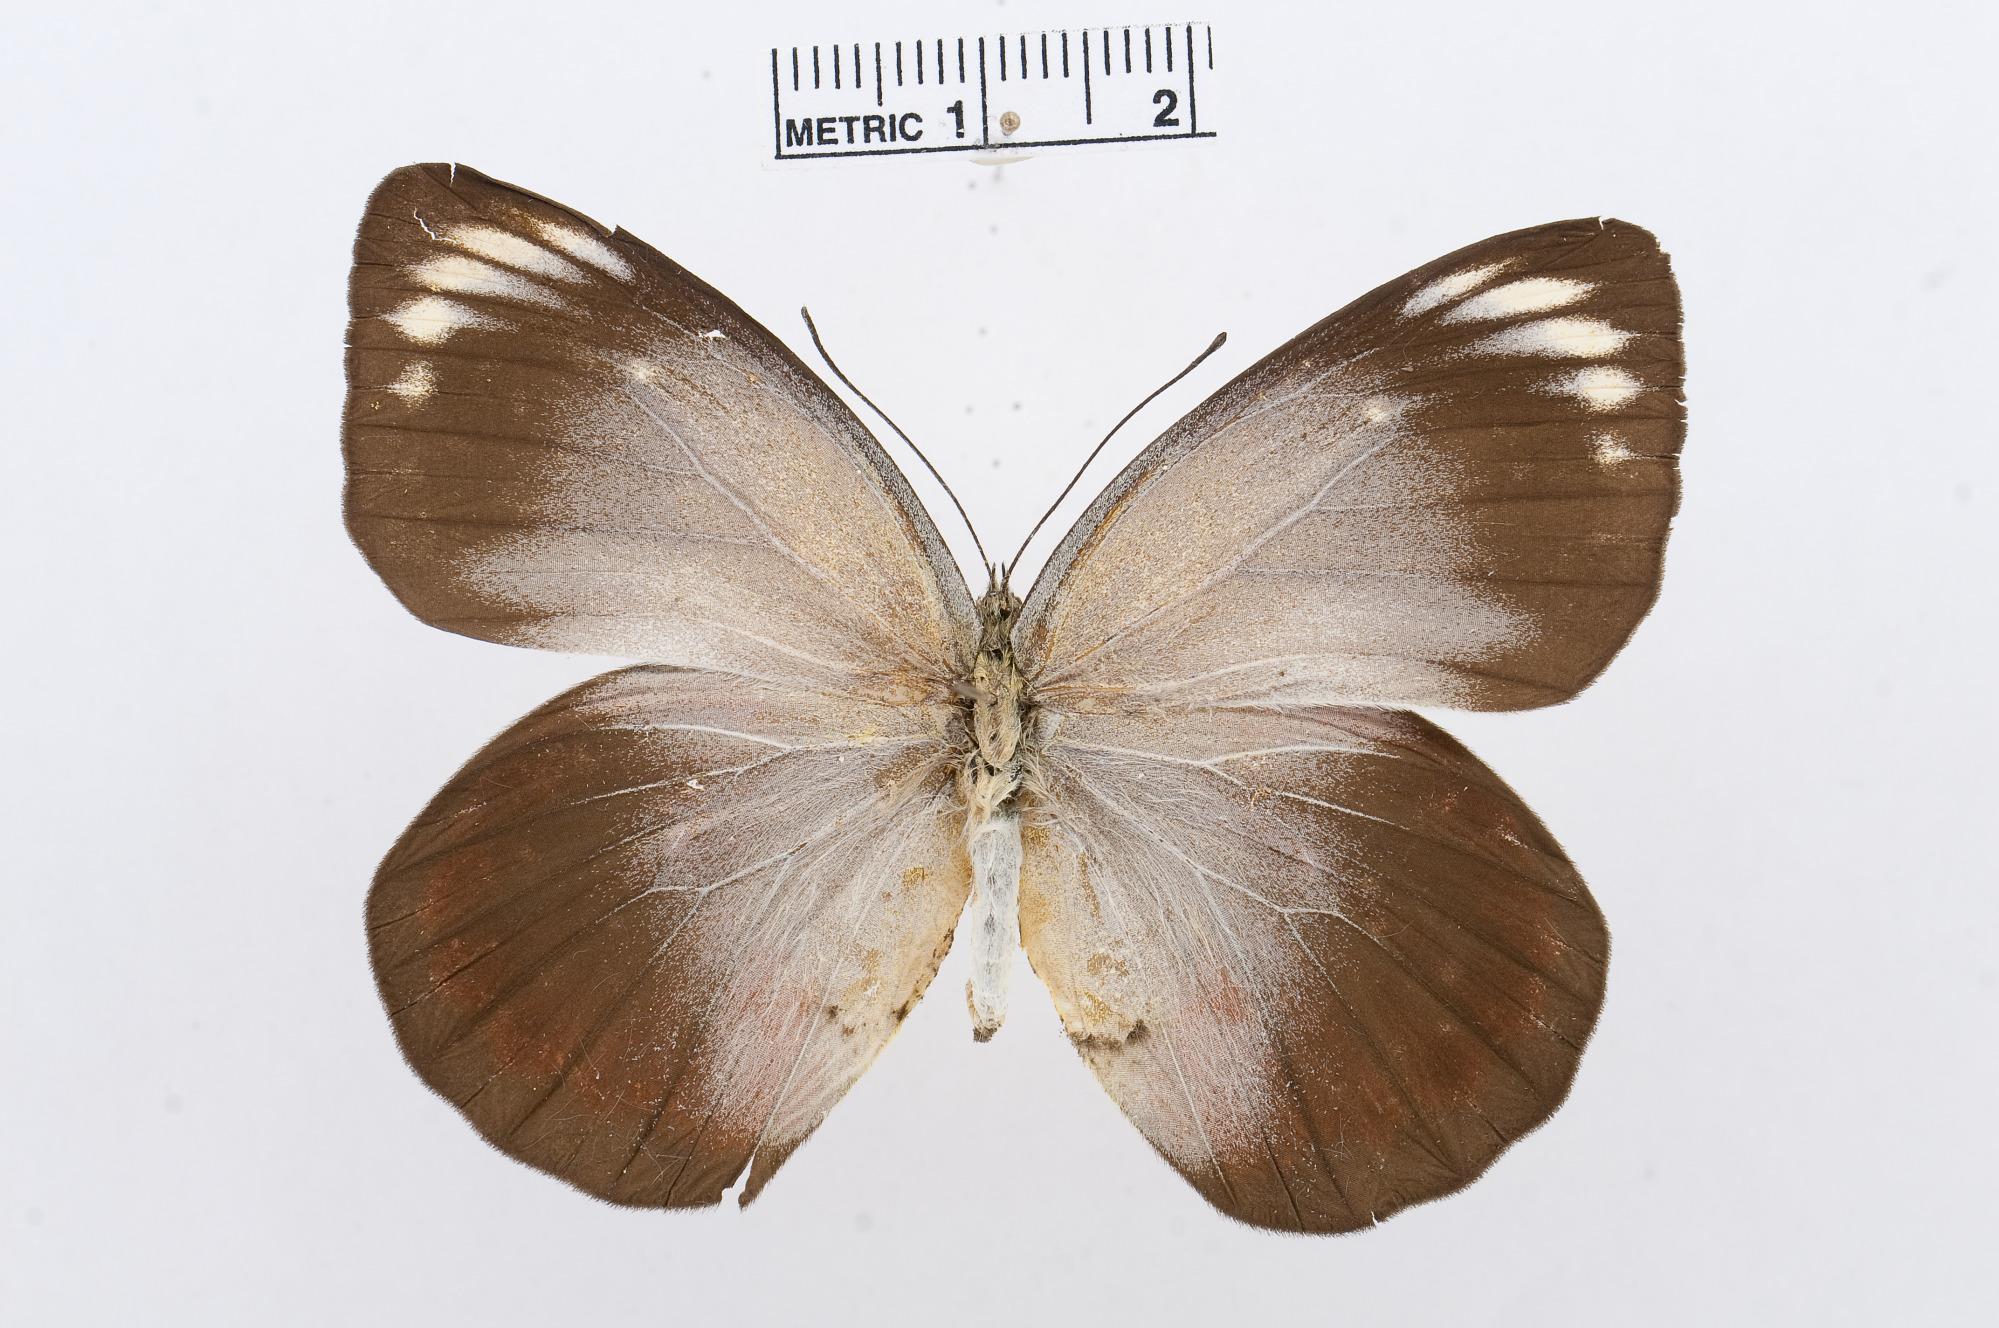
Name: Delias caeneus
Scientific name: Delias caeneus
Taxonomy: Animalia, Arthropoda, Hexapoda, Insecta, Lepidoptera, Pieridae, Pierinae